Chile Day

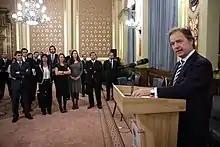
Foreign Office Minister Hugo Swire speaking at a Chilean National Day event 2014 in London

Chile Day is an annual event held in London, United Kingdom, and New York, United States. The main purpose of the event is to promote the Chilean national branding, attract foreign investment, promote tourism in Chile and advertise Chilean export goods while also strengthening Chilean-British and Chilean-American socio-cultural ties. This day was initiated by Minister of Finance, Felipe Larraín Bascuñáin in 2011.